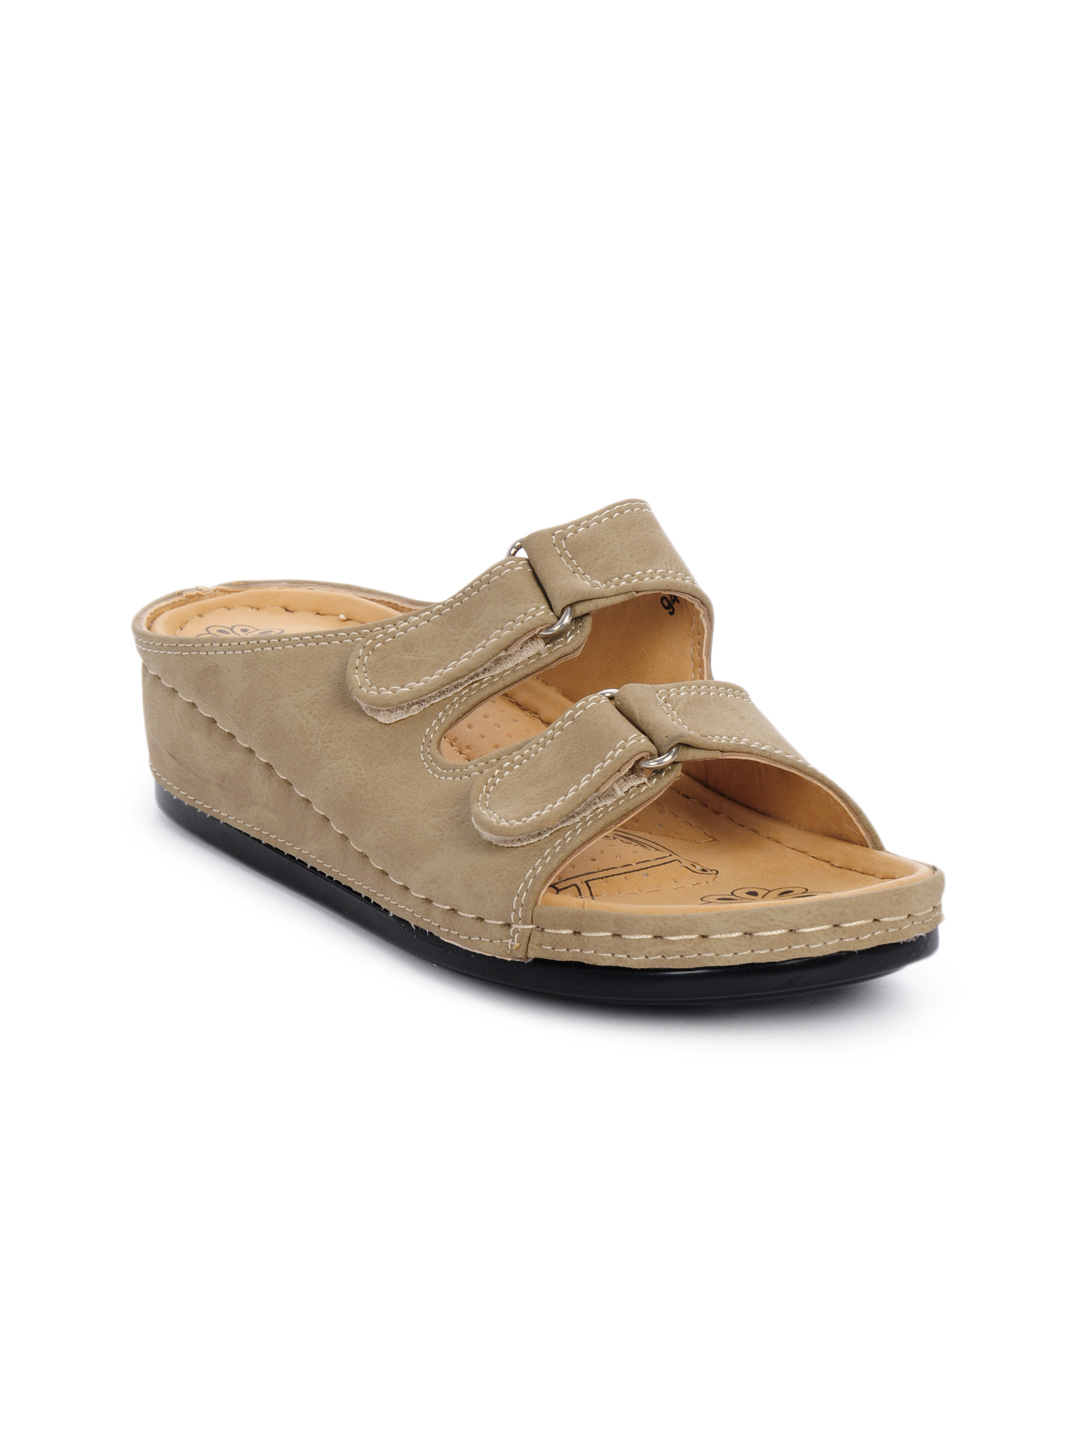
Catwalk Women Beige Sandals
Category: Footwear / Shoes / Heels
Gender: Women
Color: Beige
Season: Winter 2015
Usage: Casual